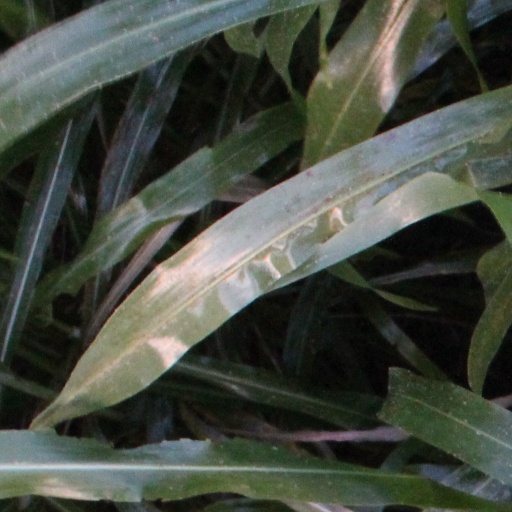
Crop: sorghum